F. J. Prettyman

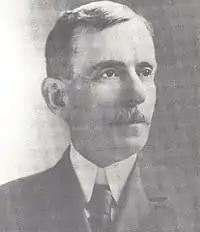
The Rev. Forrest Johnston Prettyman

Forrest Johnston Prettyman (April 7, 1860 – October 12, 1945) was a Methodist clergyman who served as Chaplain of the Senate from 1903 to 1904 and 1913 to 1921.